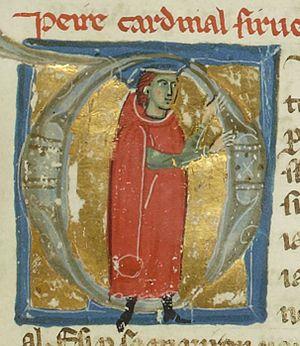
Lettrine enluminée représentant le troubadour Peire Cardenal, dans un manuscrit du XIIIe siècle (Recueil des poésies des troubadours contenant leurs vies, Gallica. Source